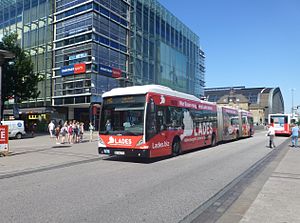
Totalreklame
Bus i Hamburg med totalreklame for en lokal restaurant.
Totalreklame er en form for reklame, hvor ydersiden af et transportmiddel fuldstændig benyttes til reklamen.